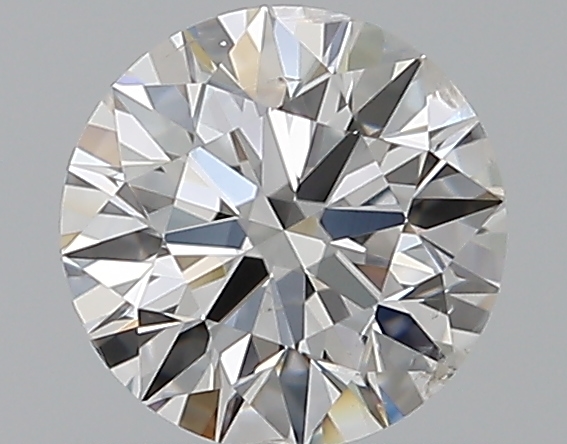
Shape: round
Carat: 0.5
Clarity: SI2
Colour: E
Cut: VG
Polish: EX
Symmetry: VG
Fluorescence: N
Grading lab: GIA
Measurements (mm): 5.02 x 5.05 x 3.19